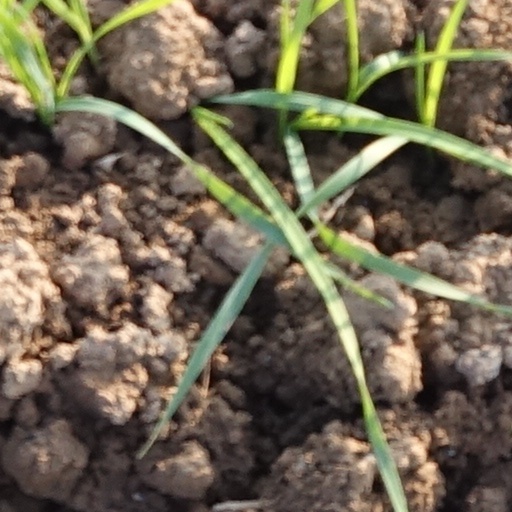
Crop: wheat